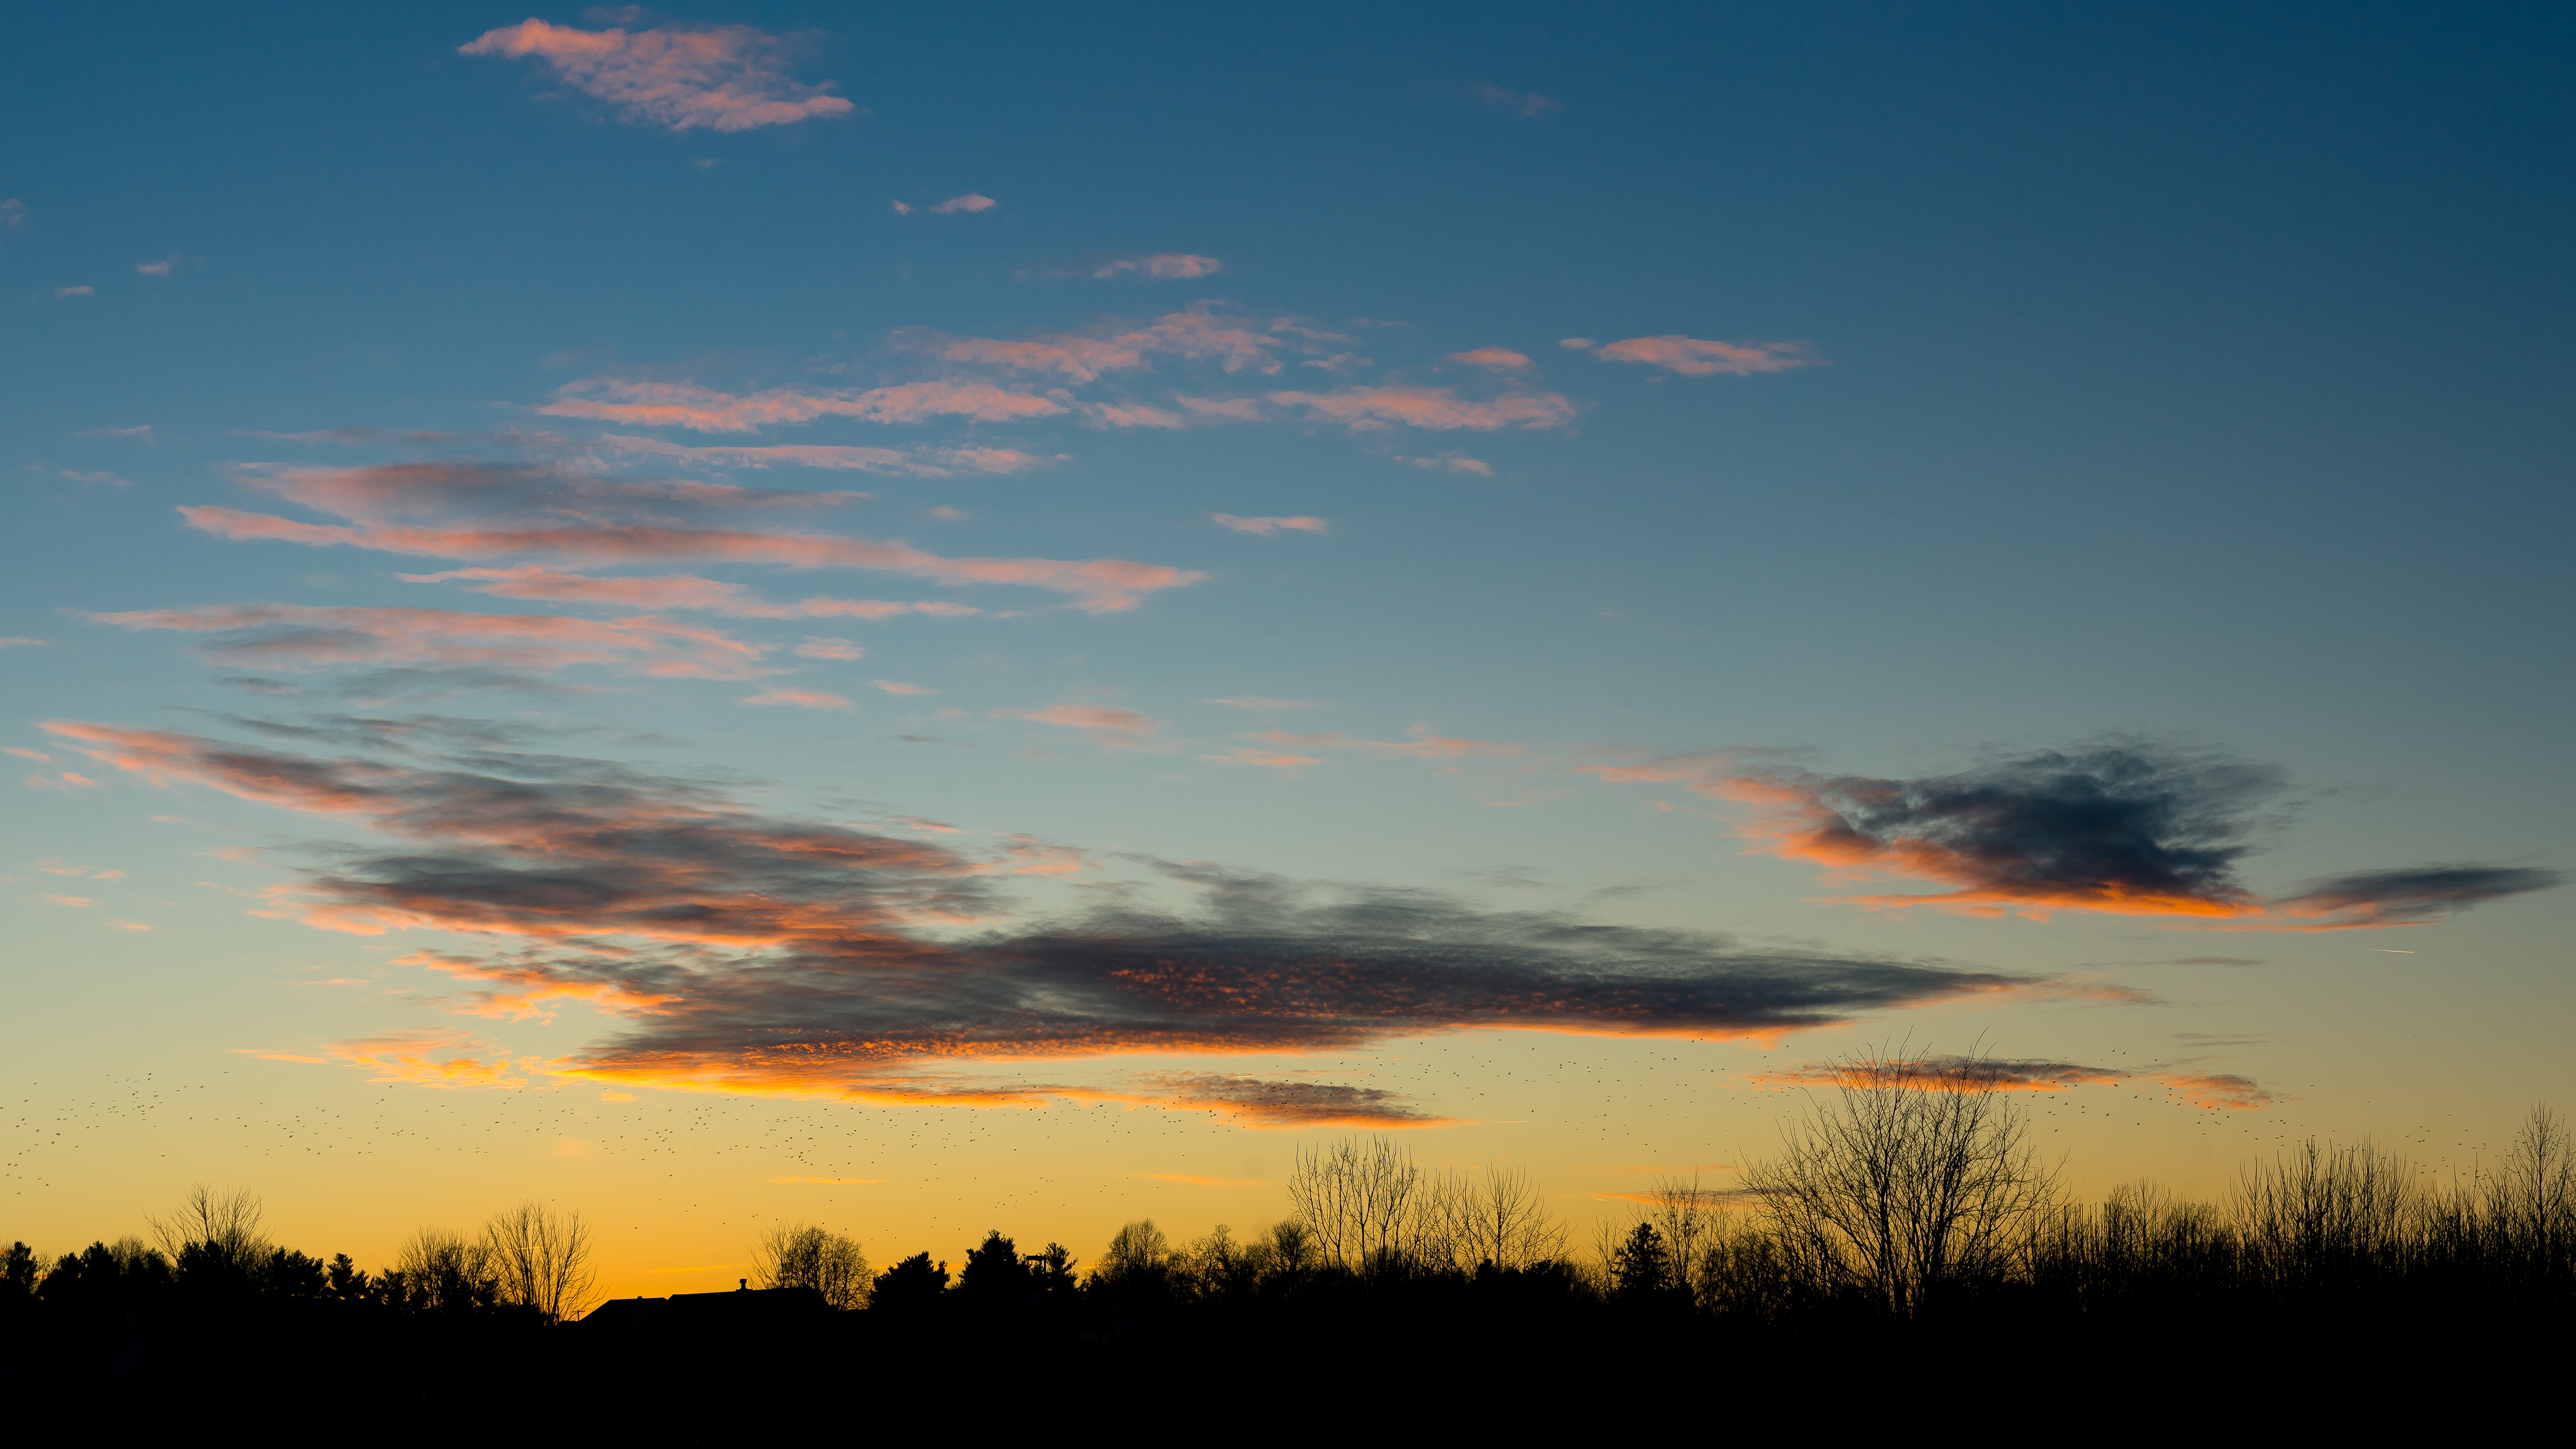
horizon, cloud, sky, sunrise, sunset, field, prairie, sunlight, morning, dawn, atmosphere, dusk, evening, plain, afterglow, meteorological phenomenon, red sky at morning